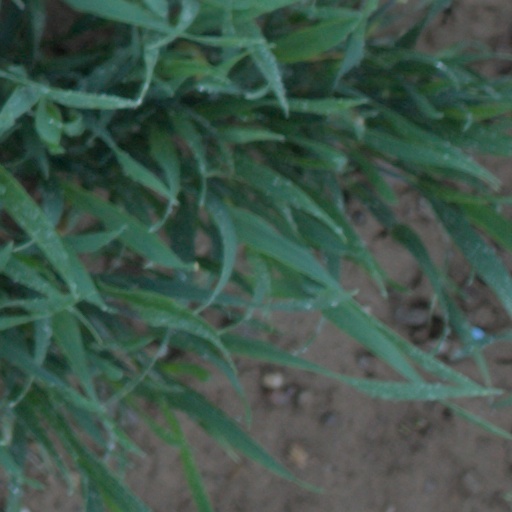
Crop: wheat